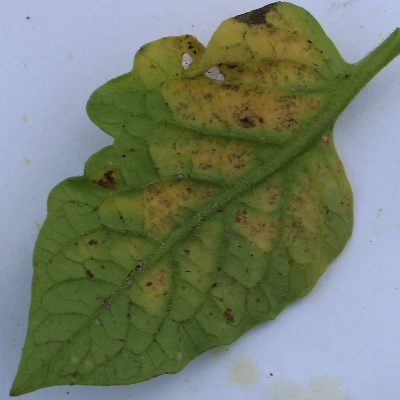
Crop: Tomato
Condition: septoria leaf spot